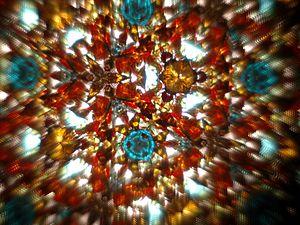
Le kaléidoscope est un instrument optique réfléchissant à l'infini et en couleurs la lumière extérieure. Le nom de ce jouet vient du grec kalos, « beau », eidos « image », et skopein « regarder ». Certains modèles contiennent des fragments mobiles de verres colorés ou des bulles produisant d'infinies combinaisons de jolies images.
Lucy in the Sky with Diamonds est une chanson du groupe britannique The Beatles écrite par John Lennon mais créditée Lennon/McCartney. Elle apparaît sur l’album Sgt. Pepper’s Lonely Hearts Club Band sorti en 1967.